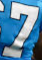
Number: 7